Ennayiram

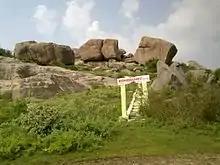
Ennayira Malai

Another attractive feature of this village is the presence of Ennayira malai or Ennayiram hill with Jain cave and beds, which is now called as Koodalur hill. The 23rd Thirthankarar of Jainism, Parshavanathar, was nicely carved on the rock. There are 35 stone beds, a natural cave and five Tamil inscriptions. Among the five inscriptions, one belongs to the period of the Pallava king Nirubathunga Varman (850 to 882 CE), while the remaining four belong to the period of Chola King Parantaka Chola I (907 to 953 CE). Near the hill, broken black and red painted pots from 1st to 2nd centuries CE were found in large numbers.